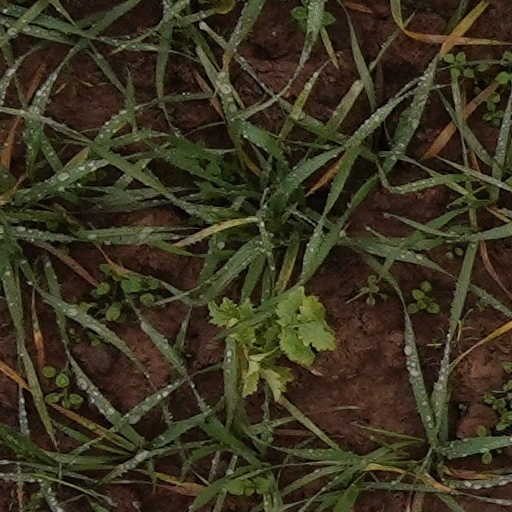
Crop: wheat